Françoise-Marguerite de Sévigné

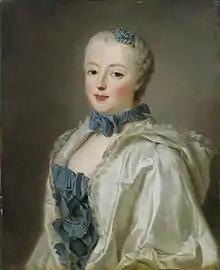
So-called portrait of Francoise-Marguerite de Sevigne by Alexander Roslin

On 4 February 1671, Madame de Grignan left Paris to join her husband in Provence (the baby girl being shipped off to a convent for life.) The separation from Françoise-Marguerite left Madame de Sévigné bereft. "I look in vain for my daughter; I no longer see her, and every step she takes increases the distance between us. (I am) still weeping, still swooning with grief," she wrote to Françoise-Marguerite only hours after her departure.